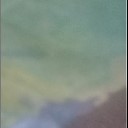
Label: Leaf_rust